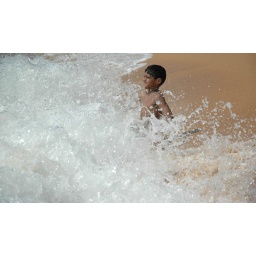
Waves hitting a boy on the beach at Hikkaduwa, a costal village in southern Sri Lanka